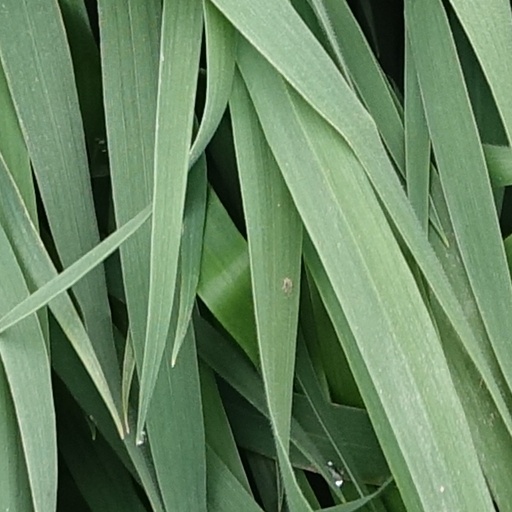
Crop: wheat